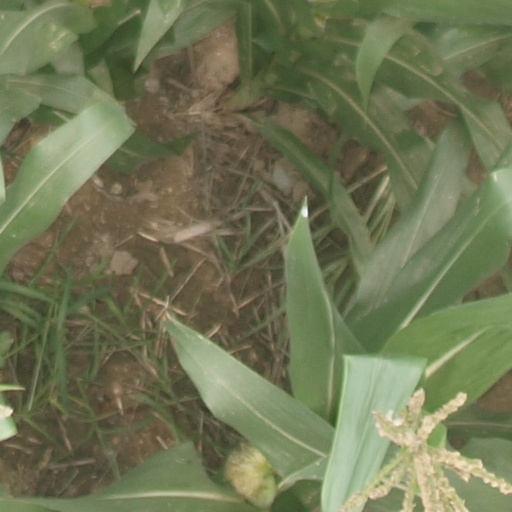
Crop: maize; corn